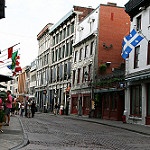
Label: street